Ayakashi (yōkai)

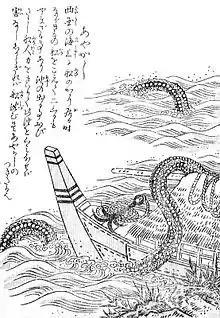
"Ayakashi" from the "Konjaku Hyakki Shūi" by Sekien Toriyama

In Nagasaki Prefecture, the atmospheric ghost lights that appear above water are called ayakashi, and so are the funayūrei in Yamaguchi Prefecture and Saga Prefecture. In western Japan, ayakashi are said to be the vengeful spirits of those who died at sea and that they are attempting to capture more people to join them. On Tsushima Island, they are also called "atmospheric ghost lights of ayakashi (ayakashi no kaika)", and appear on beaches in the evening, and are said to look like a child walking in the middle of a fire. In coastal Japan, atmospheric ghost lights appear as mountains and obstruct one's path, and are said to disappear if one does not avoid the mountain and tries to bump into it intently.